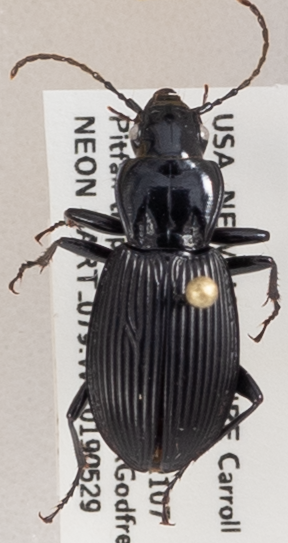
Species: Pterostichus lachrymosus
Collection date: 2019-05-29
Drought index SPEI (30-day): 0.794
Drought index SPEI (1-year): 1.25
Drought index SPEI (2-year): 1.13